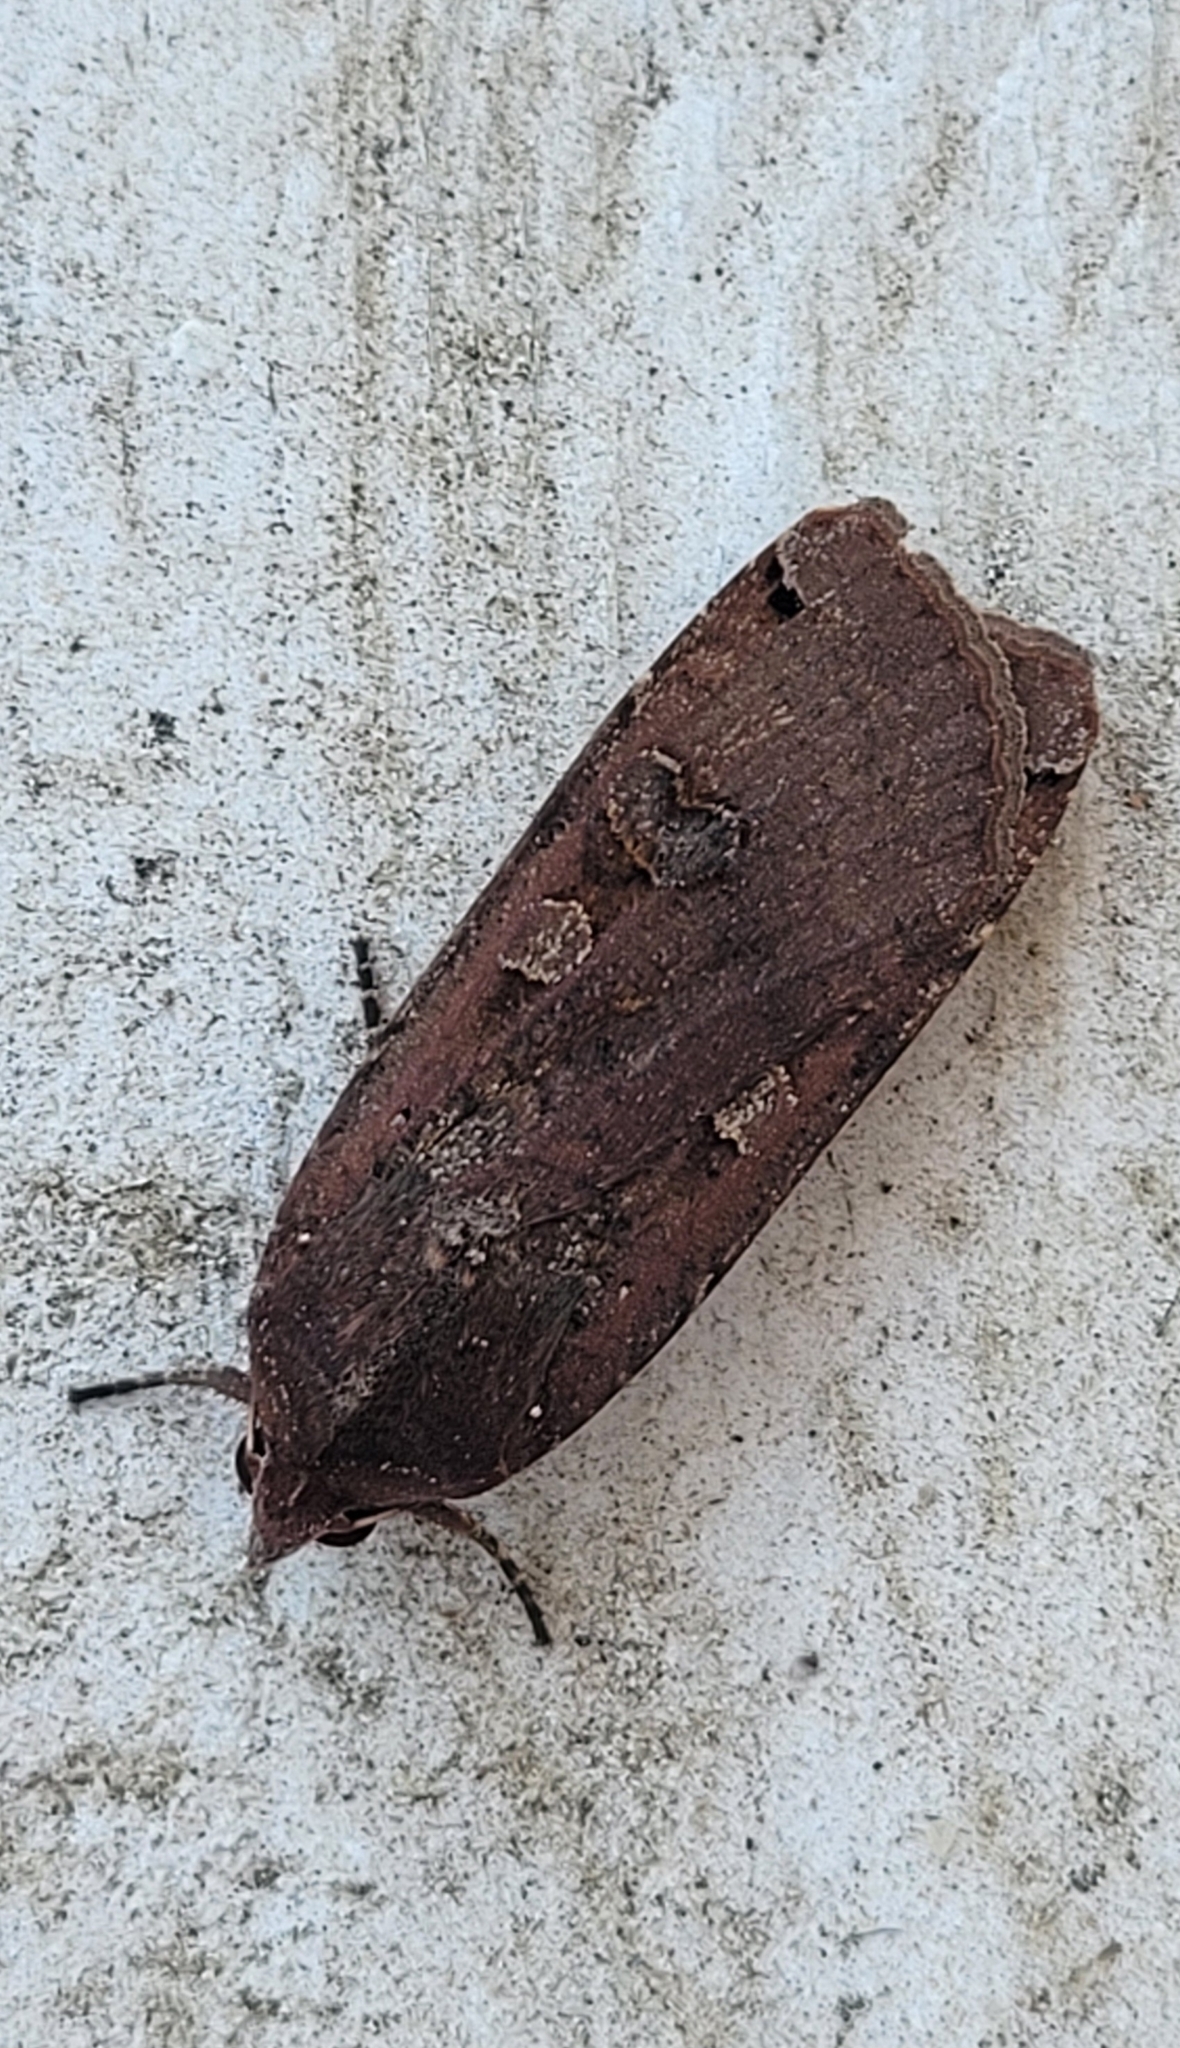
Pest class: cutworms